2023 Elmina Beechcraft 390 crash

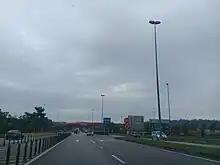
Plane crash site in 2021, Persiaran Elmina

The aircraft took off from Langkawi International Airport en route to Sultan Abdul Aziz Shah Airport at 2:08pm (06:08 UTC). At 2:47pm, the aircraft made contact with the destination airport's air traffic control (ATC). A minute later, the ATC gave clearance for landing. However, at 2:51pm, it sighted smoke plumes along the aircraft's flight path.